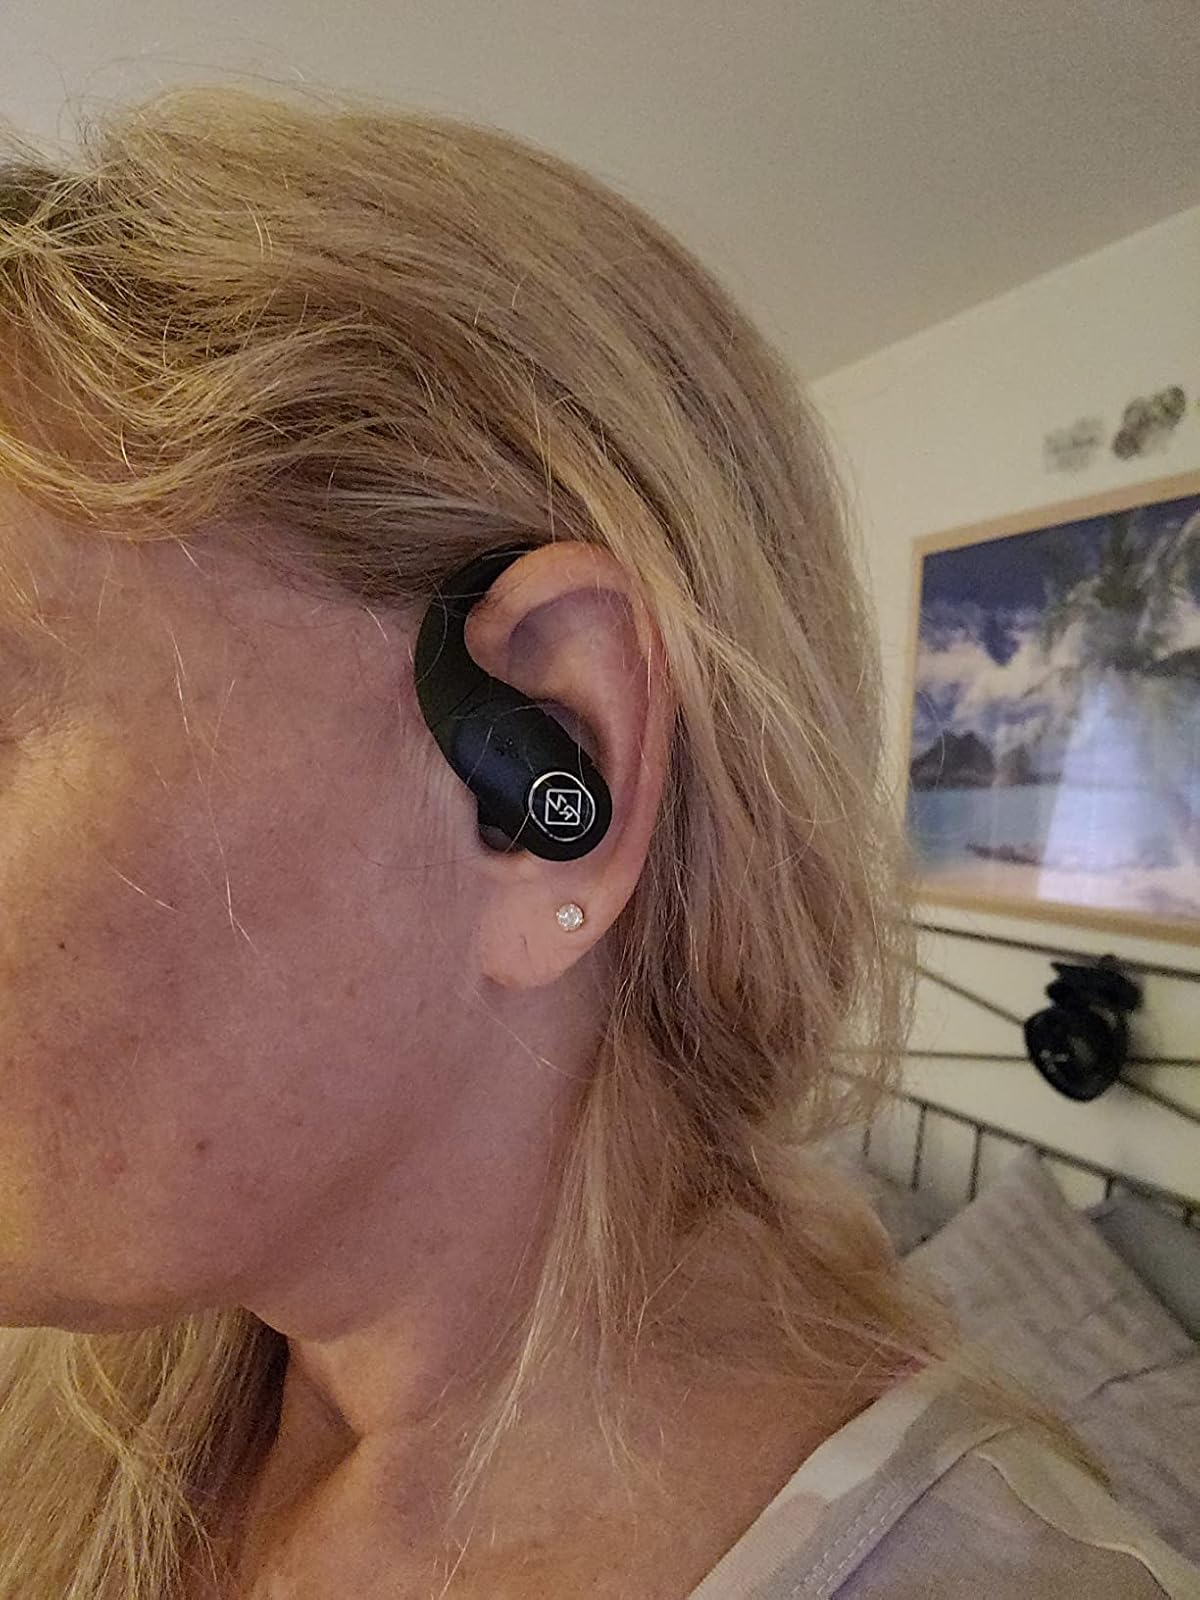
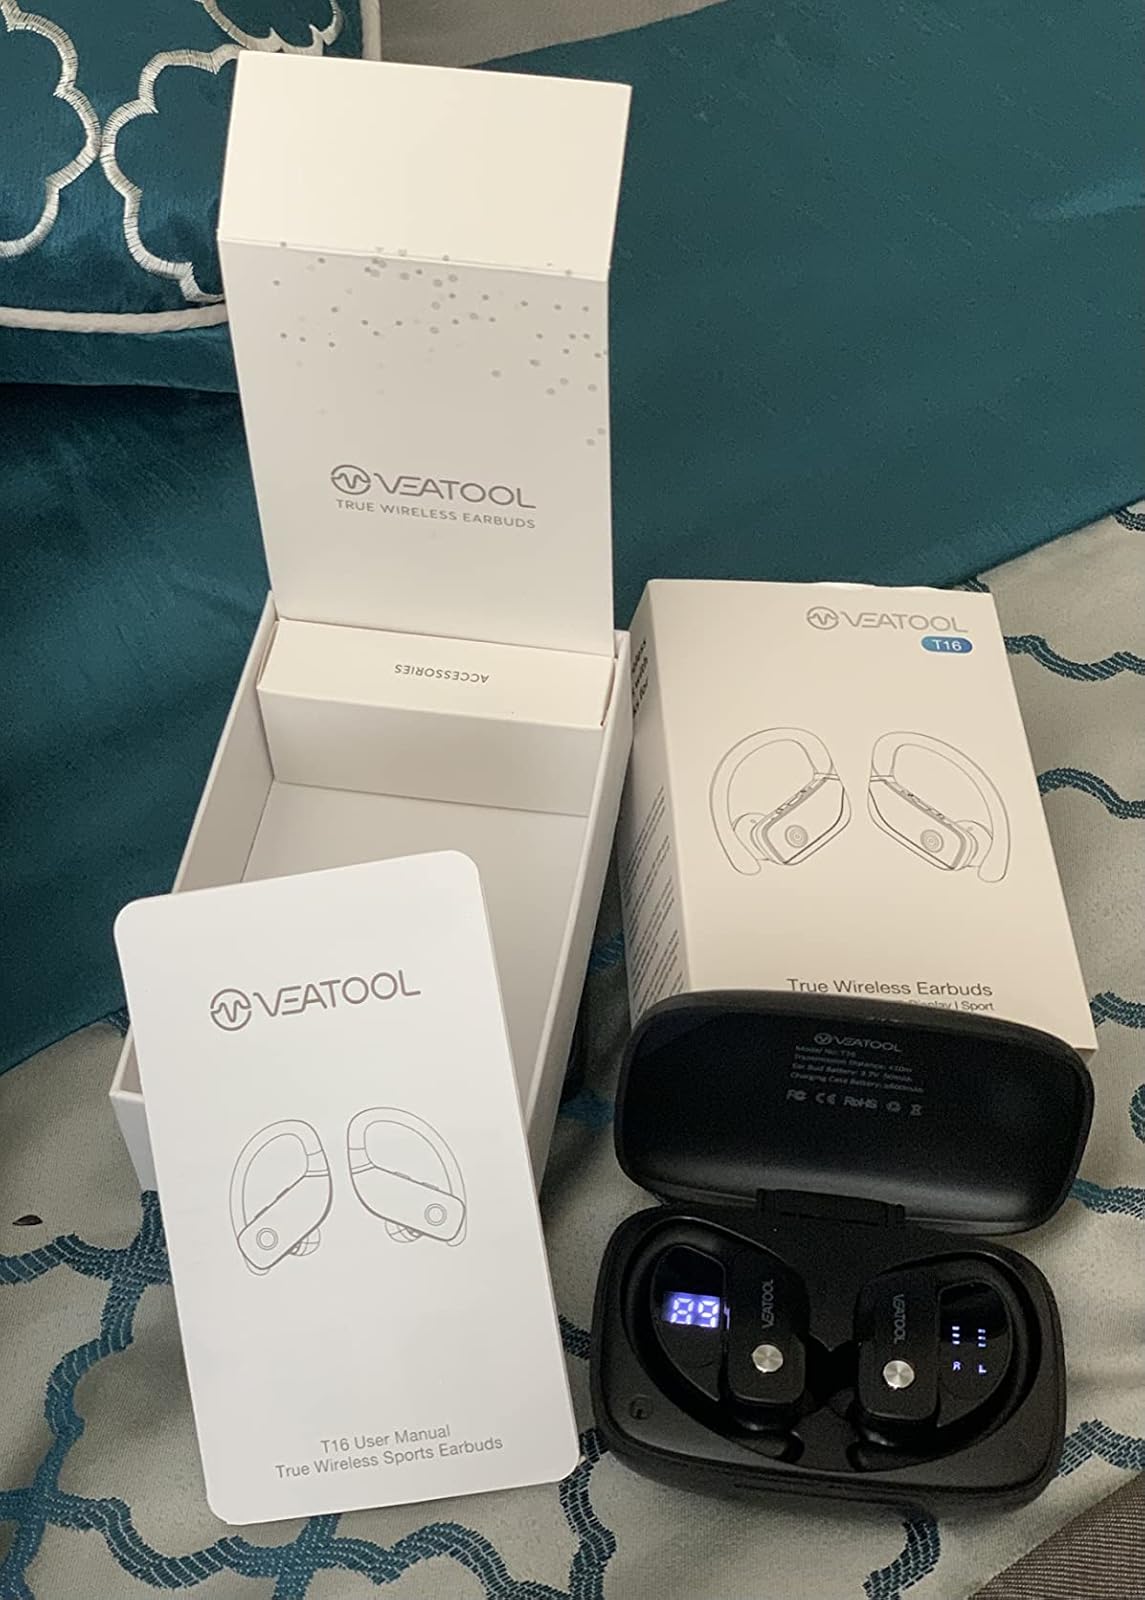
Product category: earbuds
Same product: no